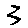
Label: 3